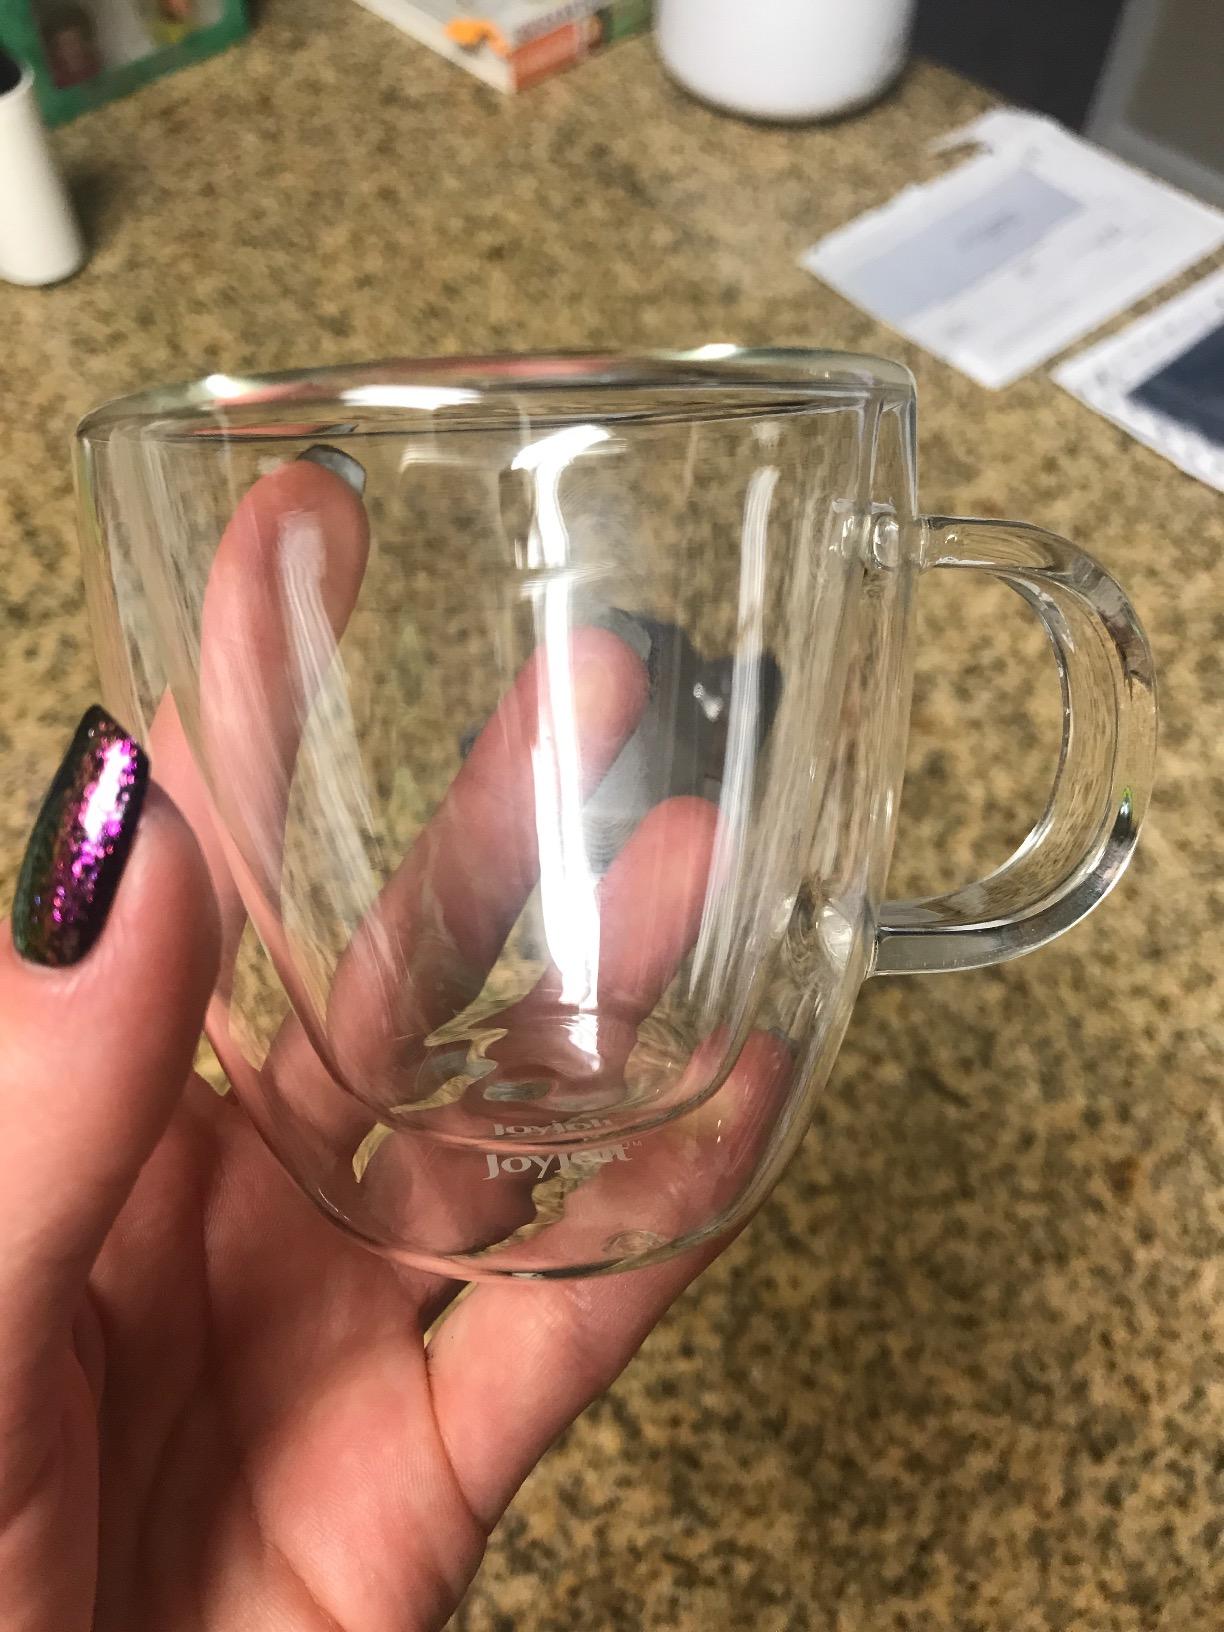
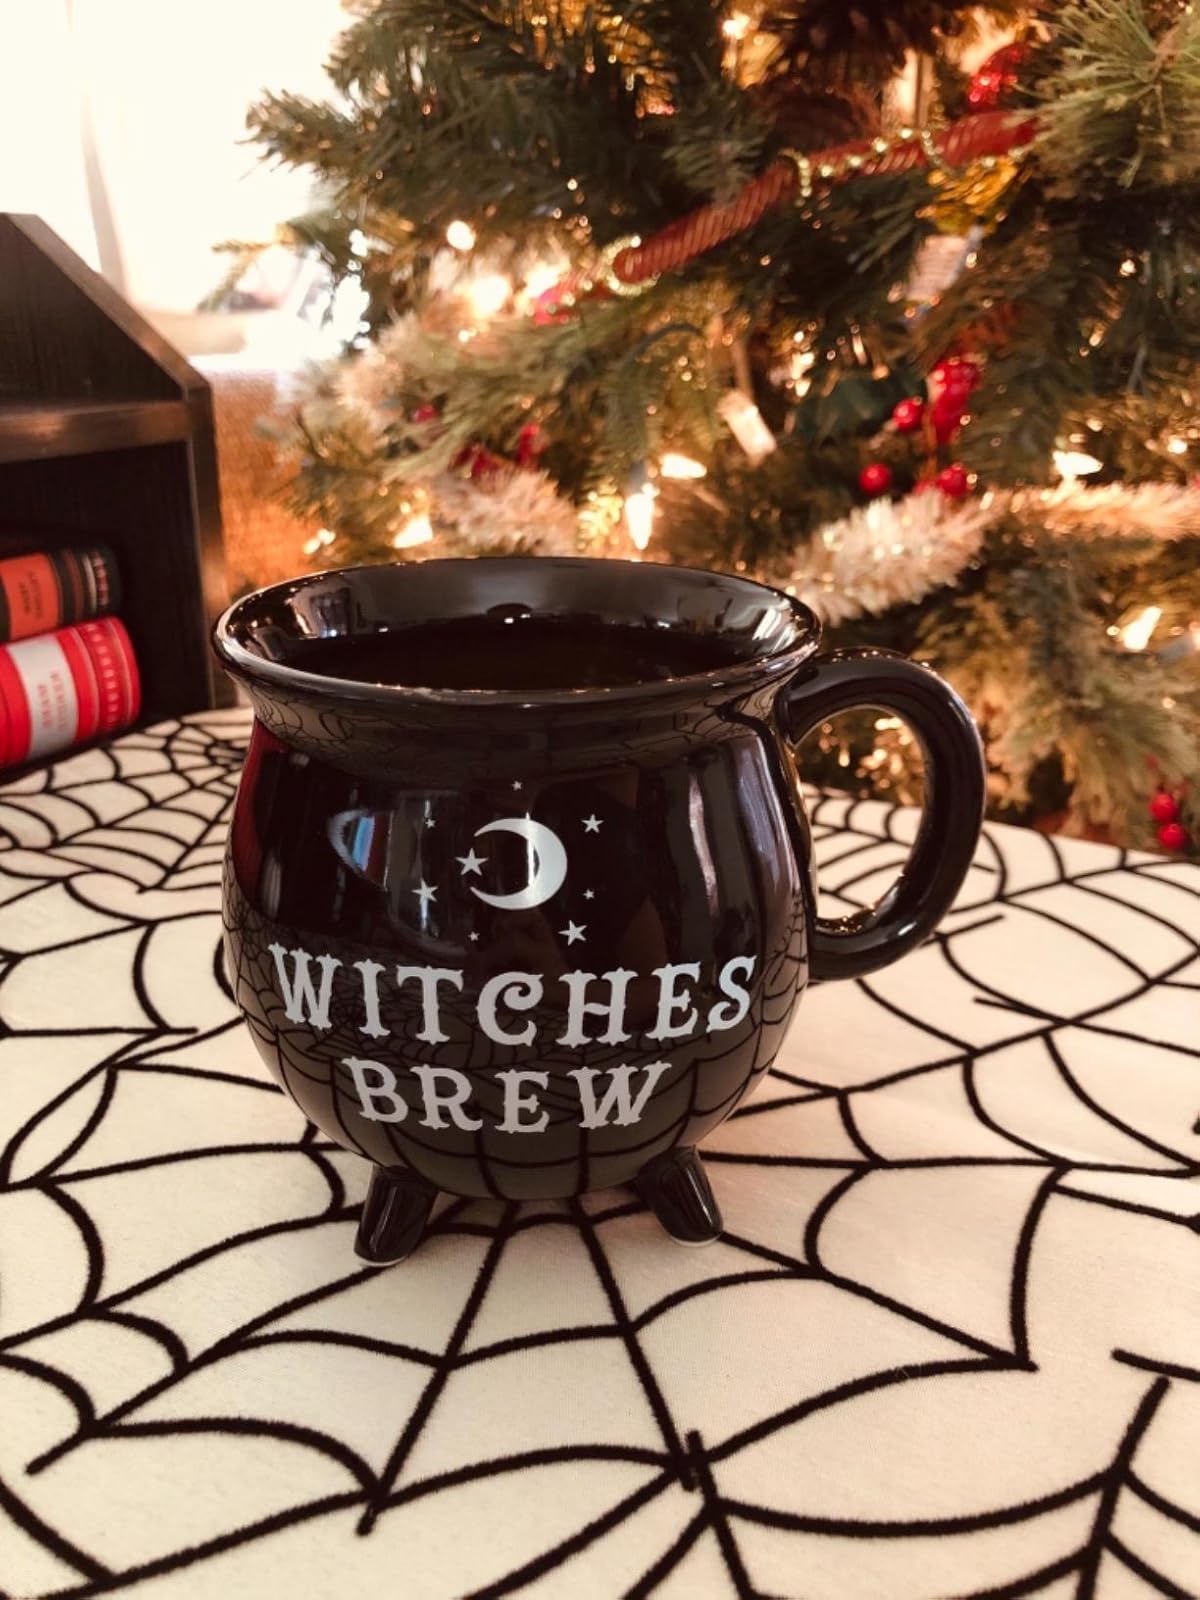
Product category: items_mug
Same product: no